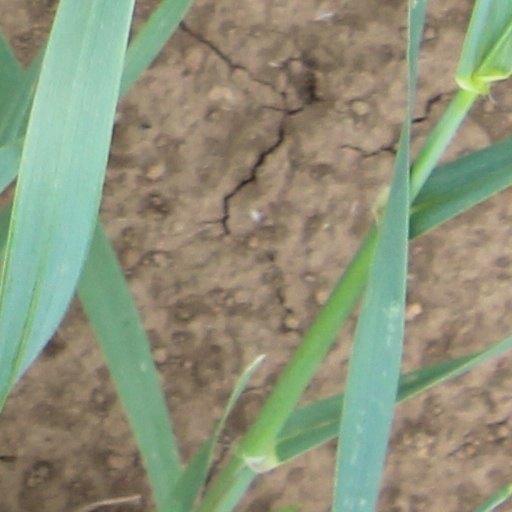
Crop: wheat